2010 Alabama Crimson Tide football team

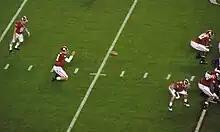
Jeremy Shelley made field goals from 36 and 28 yards.

In the first game played between two teams ranked in the top ten at Donald W. Reynolds Razorback Stadium since the 1979 season, Alabama was victorious with a 24–20 come-from-behind victory. After Ryan Mallett connected on an early touchdown to take a 7–0 lead, Alabama responded with a 54-yard Mark Ingram touchdown run to tie the game at 7–7. Arkansas retook the lead with a field goal and a one-yard Mallett run to take a 17–7 lead at the half. Midway through the third, Arkansas extended their lead to 20–7.